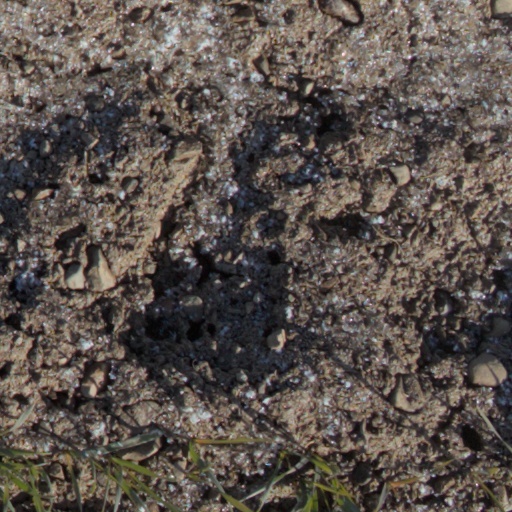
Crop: wheat